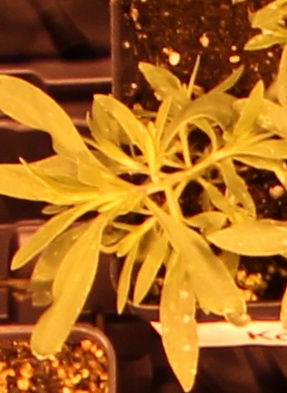
Label: Kochia